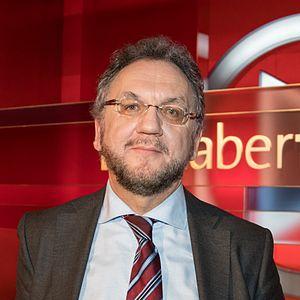
Heribert Prantl, né le 30 juillet 1953 à Nittenau, est un juriste, journaliste, éditorialiste et essayiste allemand. Il dirige la rédaction de politique intérieure de la Süddeutsche Zeitung à Munich. Heribert Prantl vit à Munich.